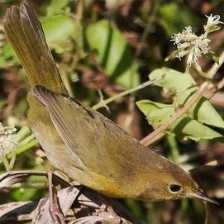
Species: ALTAMIRA YELLOWTHROAT
Scientific name: GEOTHLYPIS FLAVOVELATA